Ellen Sidransky

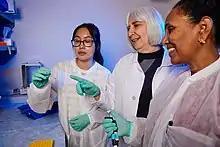
From left to right: Jenny Do, Ellen Sidransky and Bahafta Berhe in May 2019.

Sidransky came to the National Institutes of Health in the late 1980s to learn molecular biology techniques and train in Medical Genetics, where she studied patients with Gaucher disease. Sidransky has been a tenured investigator at NIH and a section chief since 2000. She is chief of the Molecular Neurogenetics Section and a pediatrician and clinical geneticist in the Medical Genetics Branch of the National Human Genome Research Institute.